Province of Westphalia

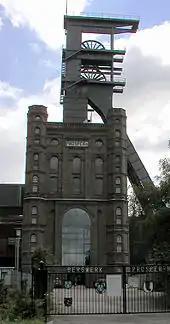
Historic headworks of the Zeche Prosper-Haniel in Bottrop (ca. 1870)

A precondition for industrial development was the expansion of transport infrastructure. From the end of the 18th century, rural highways began to be constructed, rivers in the lower part of the Ruhr were made navigable for ship traffic, and canals were built. Most of all, railways were the motor of industrial development. In 1847, the Cologne-Minden Railway Company completed a west-east branch line from the Rhine to the Weser. The Bergisch-Markisch Railway Company's Elberfeld–Dortmund railway followed in 1849 and the Royal Westphalian Railway Company was established in the same year.